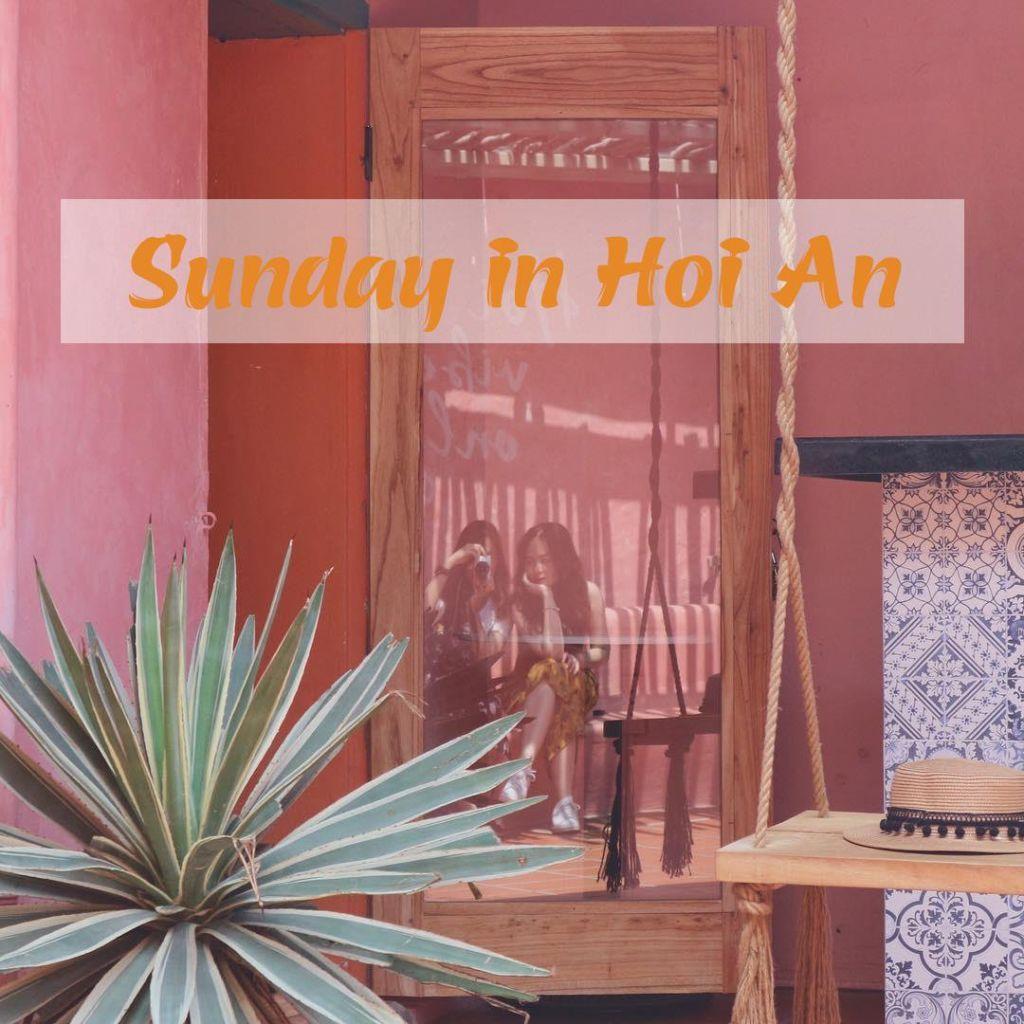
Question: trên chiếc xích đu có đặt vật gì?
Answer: trên chiếc xích đu là một cái nón